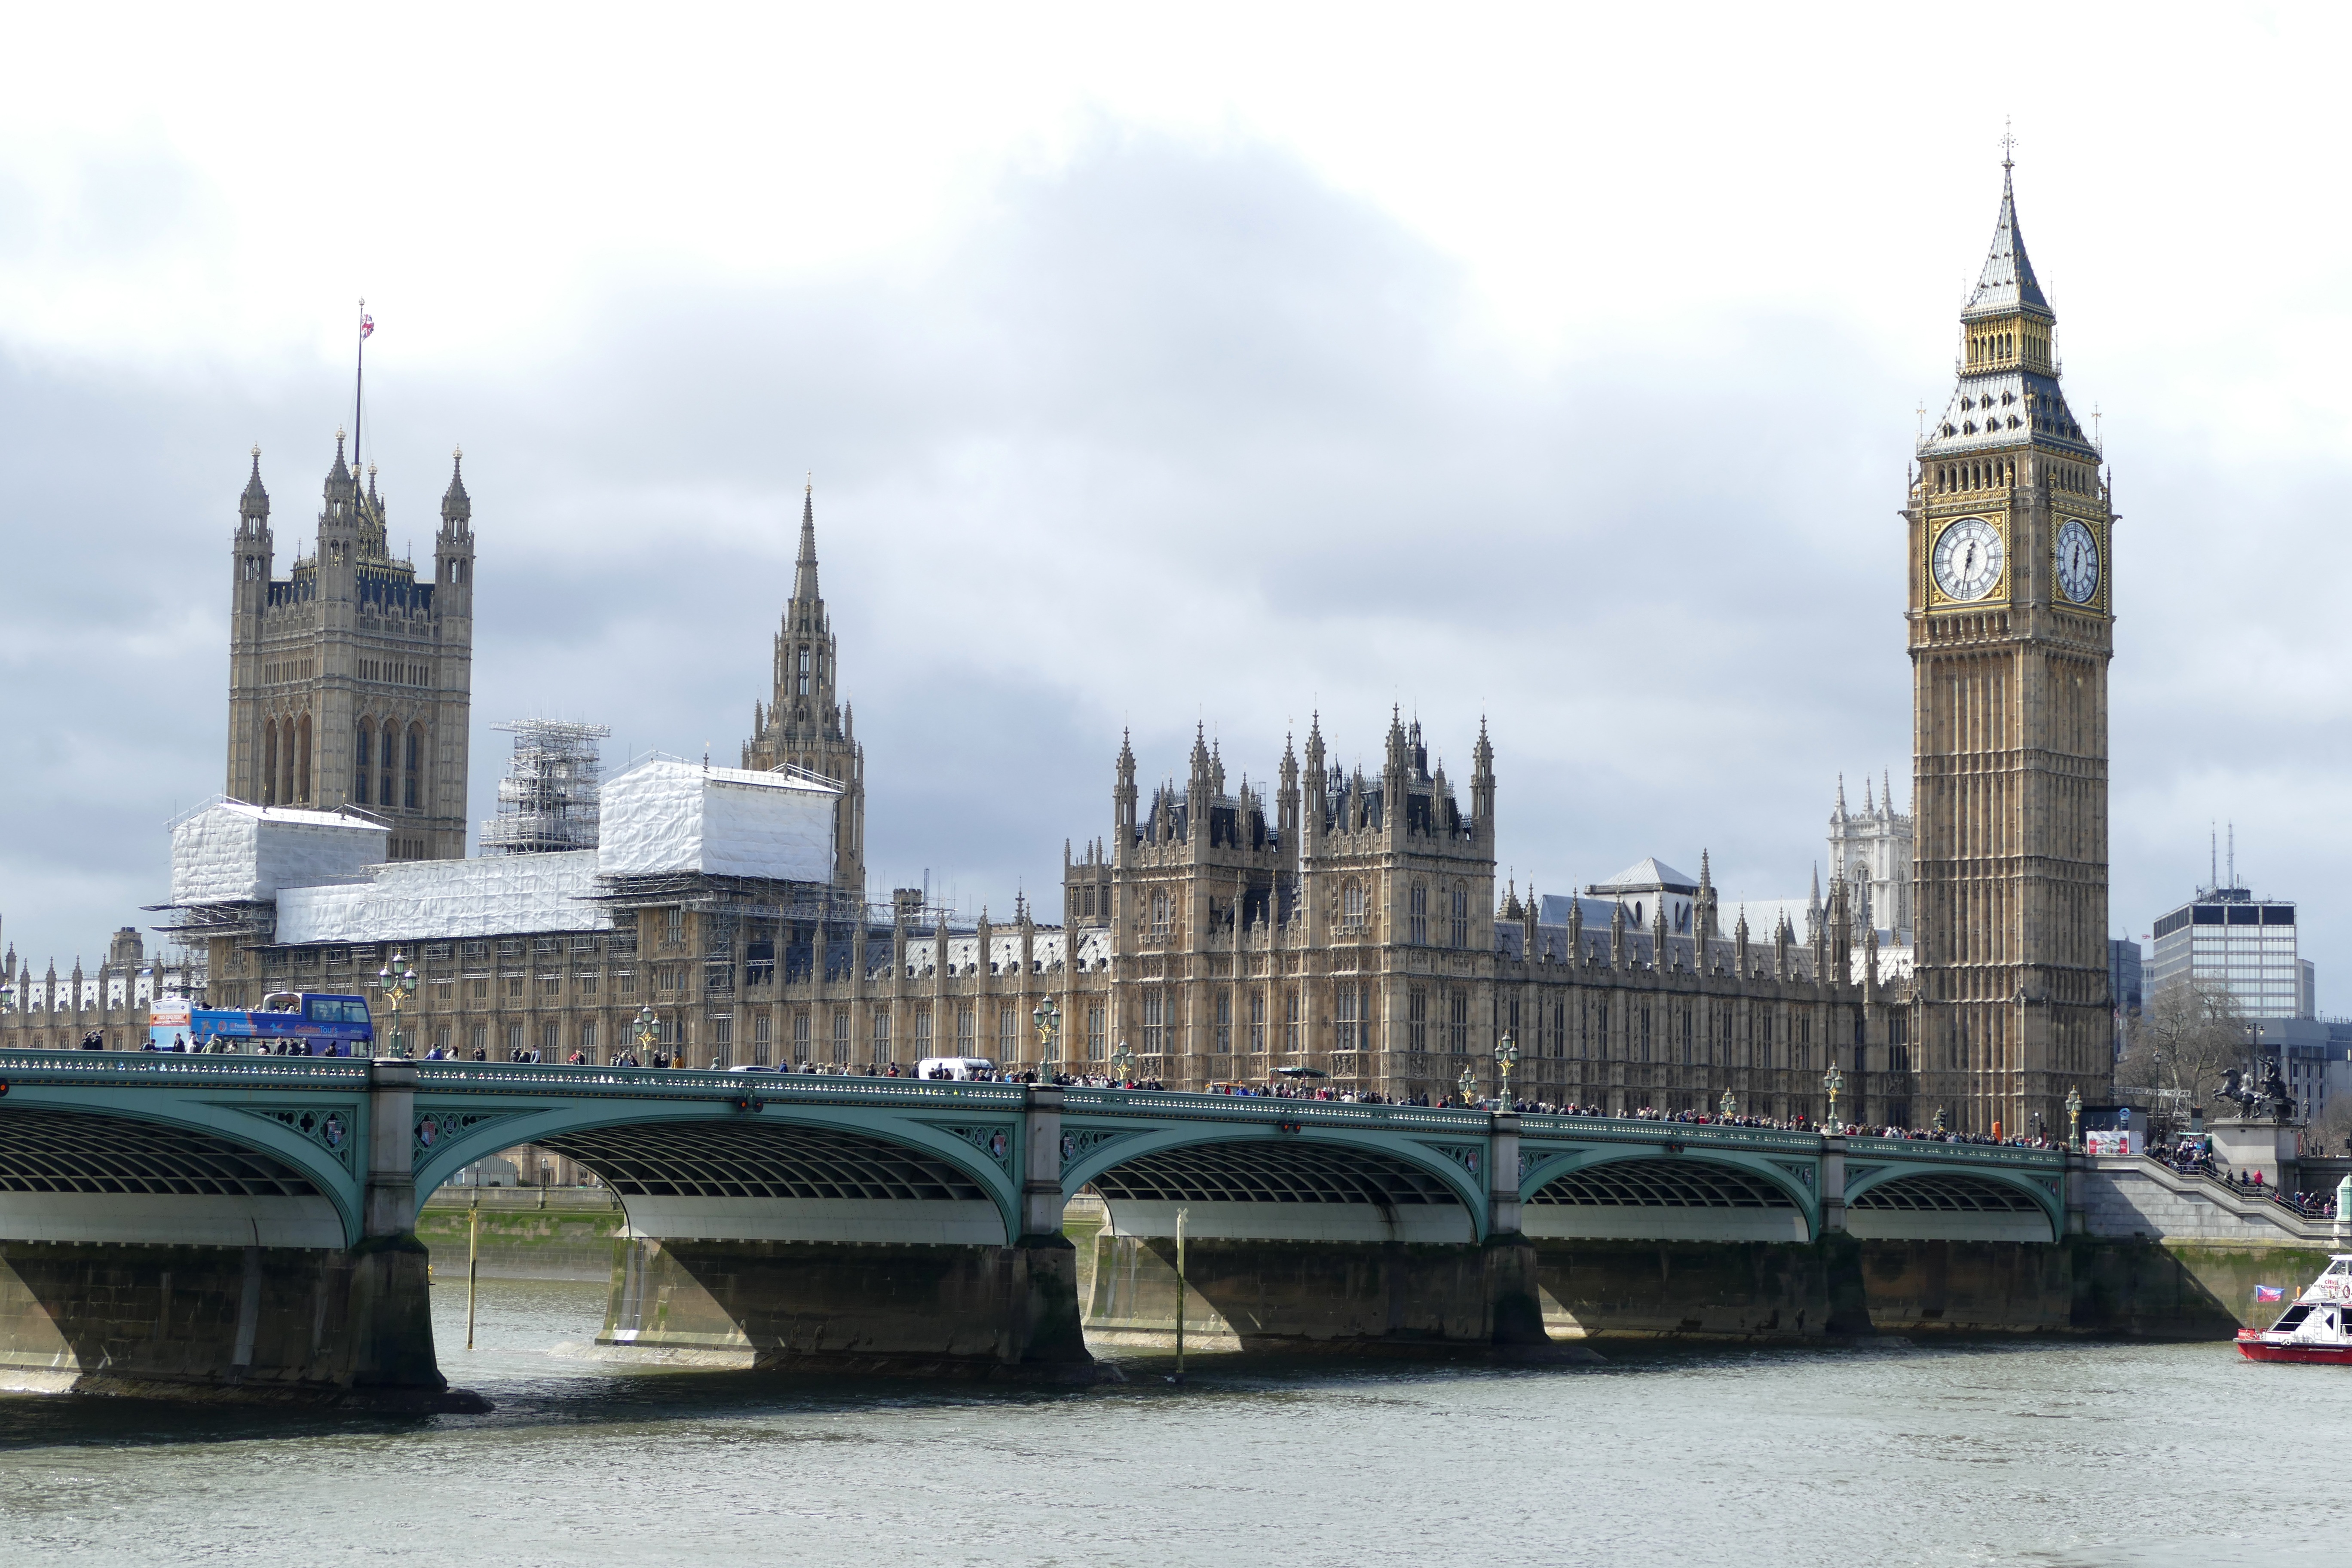
architecture, bridge, skyline, city, skyscraper, river, cityscape, downtown, tower, landmark, cathedral, tourism, waterway, place of worship, big ben, england, london, spire, westminster, tours, human settlement